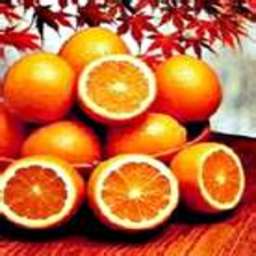
Label: Orange